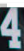
Number: 4